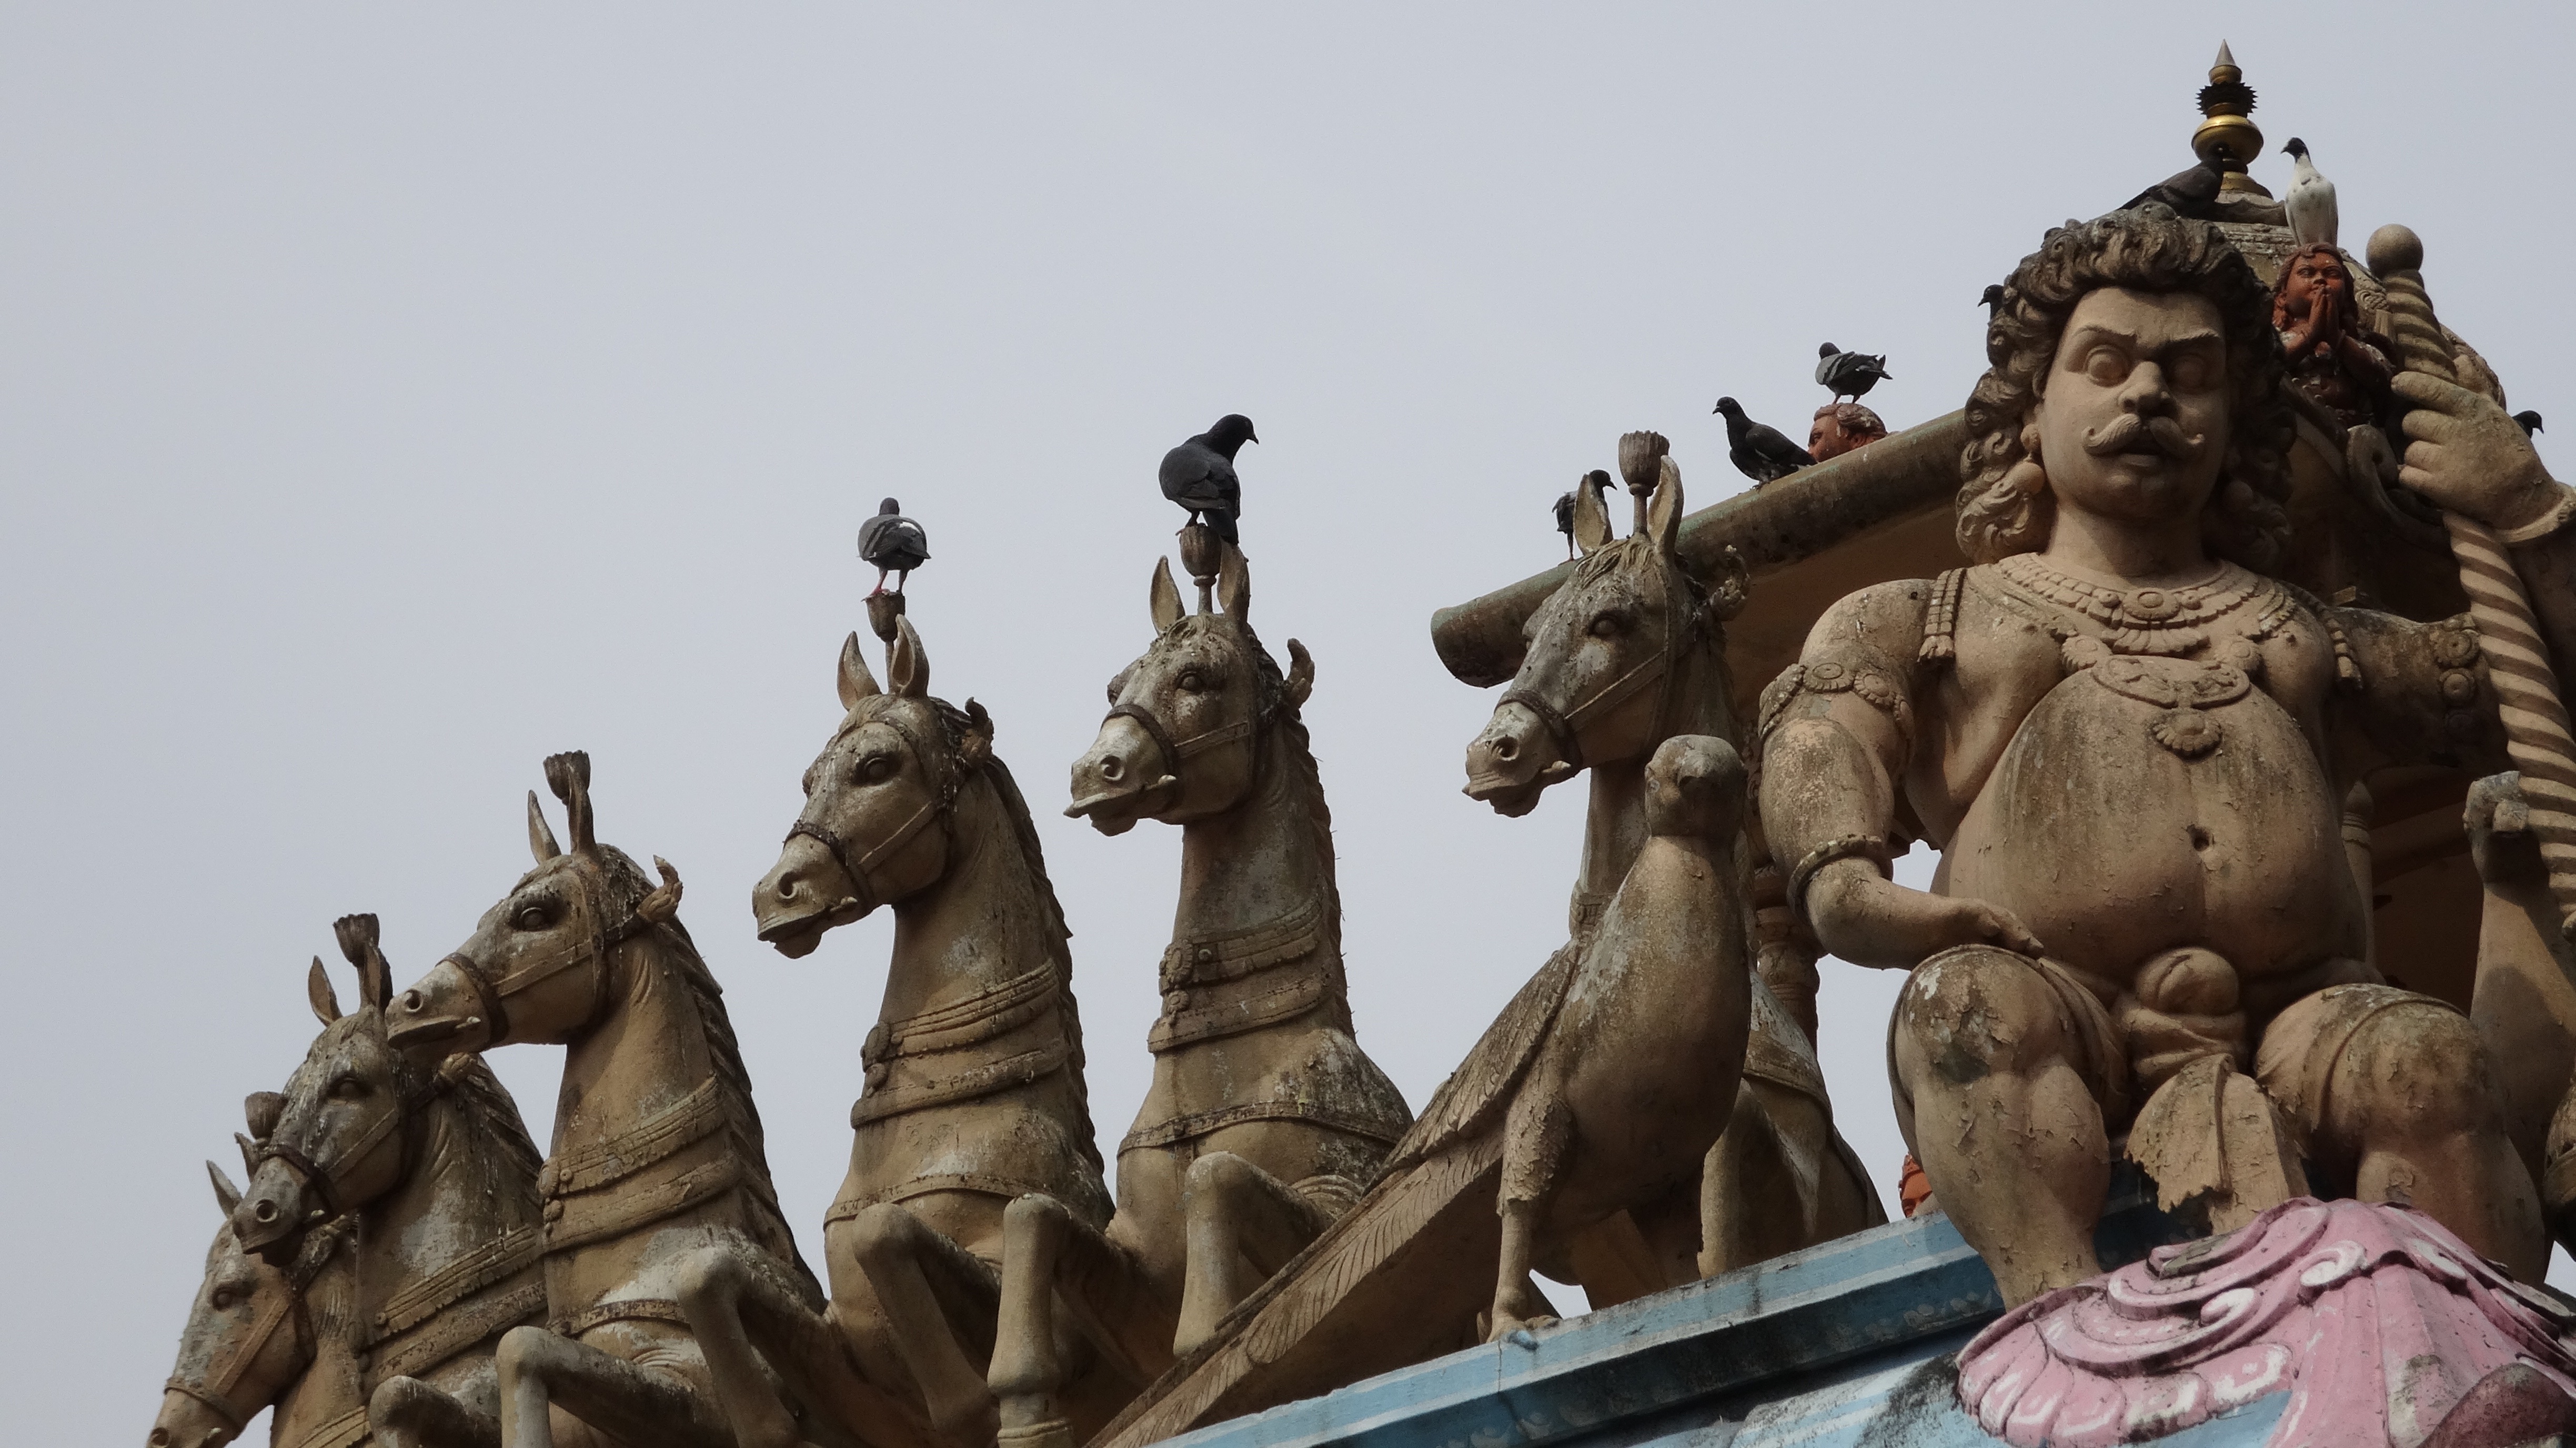
sand, monument, statue, sculpture, horses, art, temple, carving, malaysia, mythology, batu caves, ancient history, deities